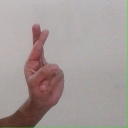
अक्षर: र